Sea

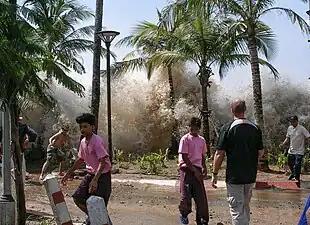
The 2004 Indian Ocean tsunami in Thailand

A tsunami is an unusual form of wave caused by an infrequent powerful event such as an underwater earthquake or landslide, a meteorite impact, a volcanic eruption or a collapse of land into the sea. These events can temporarily lift or lower the surface of the sea in the affected area, usually by a few feet. The potential energy of the displaced seawater is turned into kinetic energy, creating a shallow wave, a tsunami, radiating outwards at a velocity proportional to the square root of the depth of the water and which therefore travels much faster in the open ocean than on a continental shelf. In the deep open sea, tsunamis have wavelengths of around , travel at speeds of over and usually have a height of less than three feet, so they often pass unnoticed at this stage. In contrast, ocean surface waves caused by winds have wavelengths of a few hundred feet, travel at up to and are up to high.